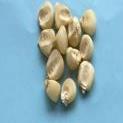
Maize quality: Good